Alexander Vertinsky

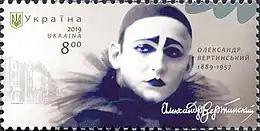
Vertinsky on a 2019 Ukrainian stamp

A minor planet 3669 Vertinskij, discovered by Soviet astronomer Lyudmila Georgievna Karachkina in 1982 is named after him.